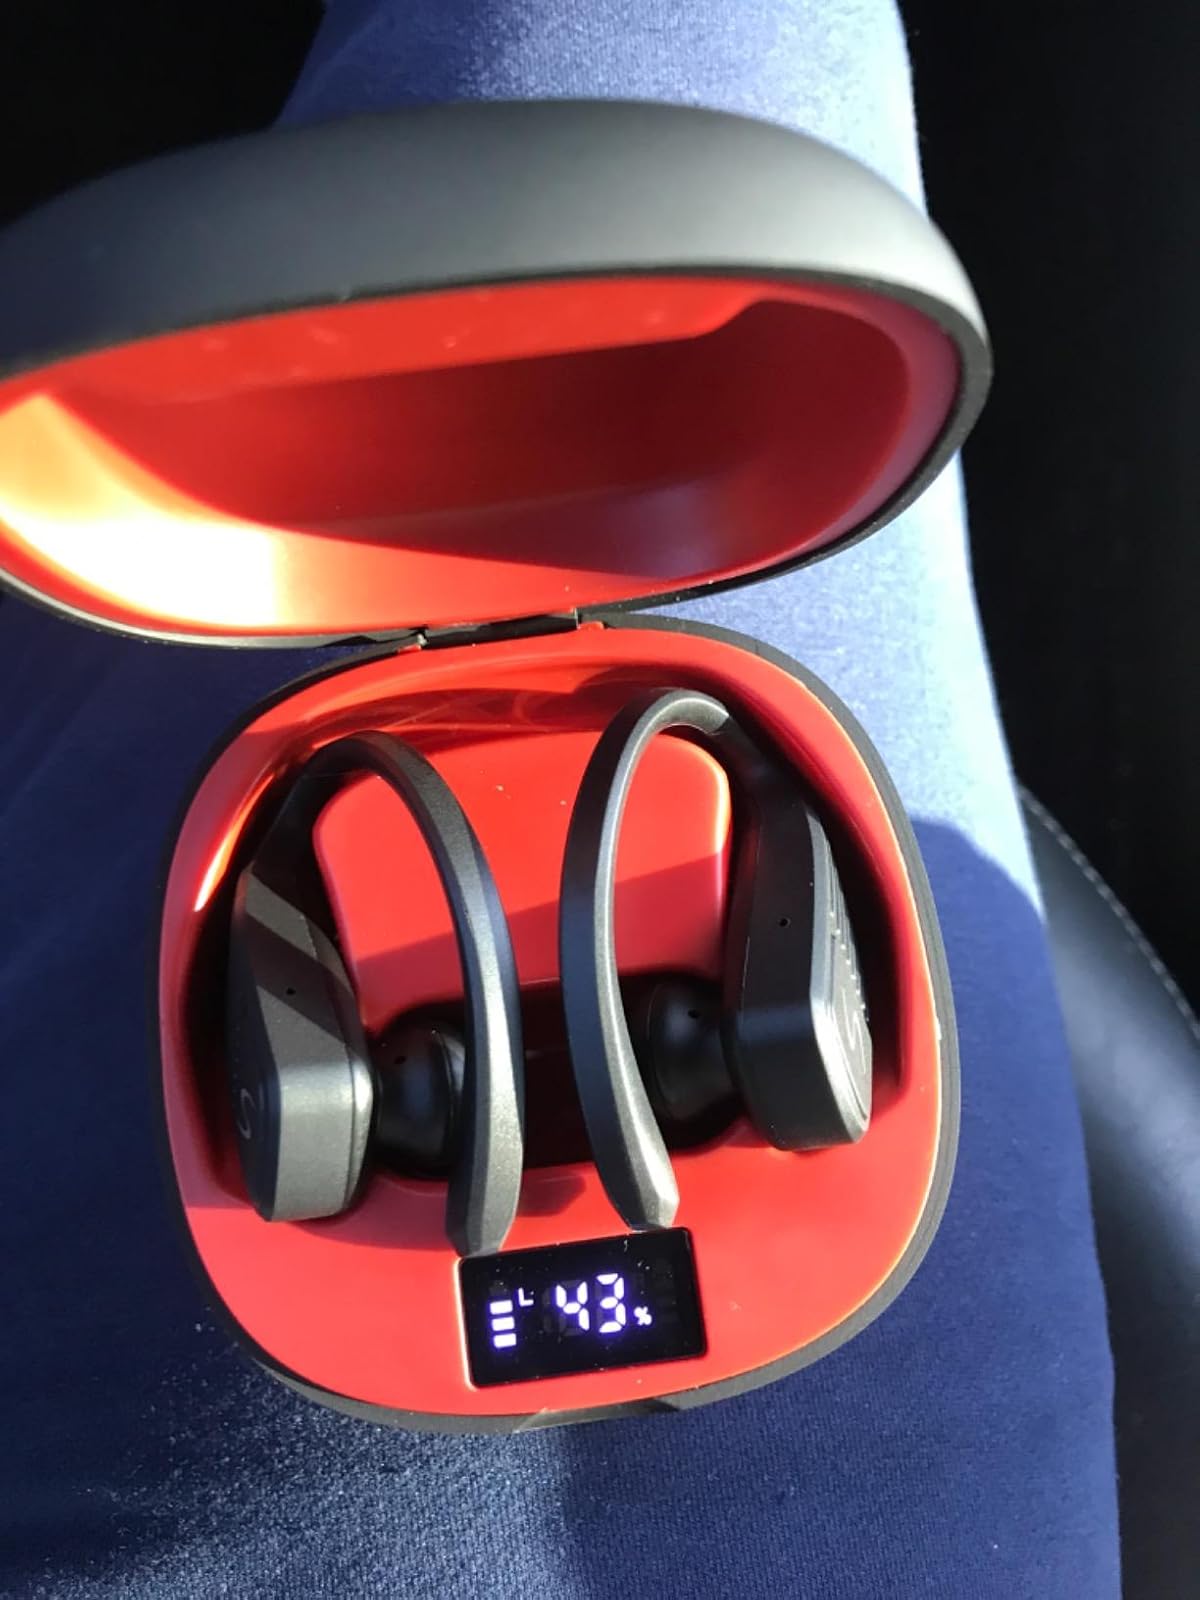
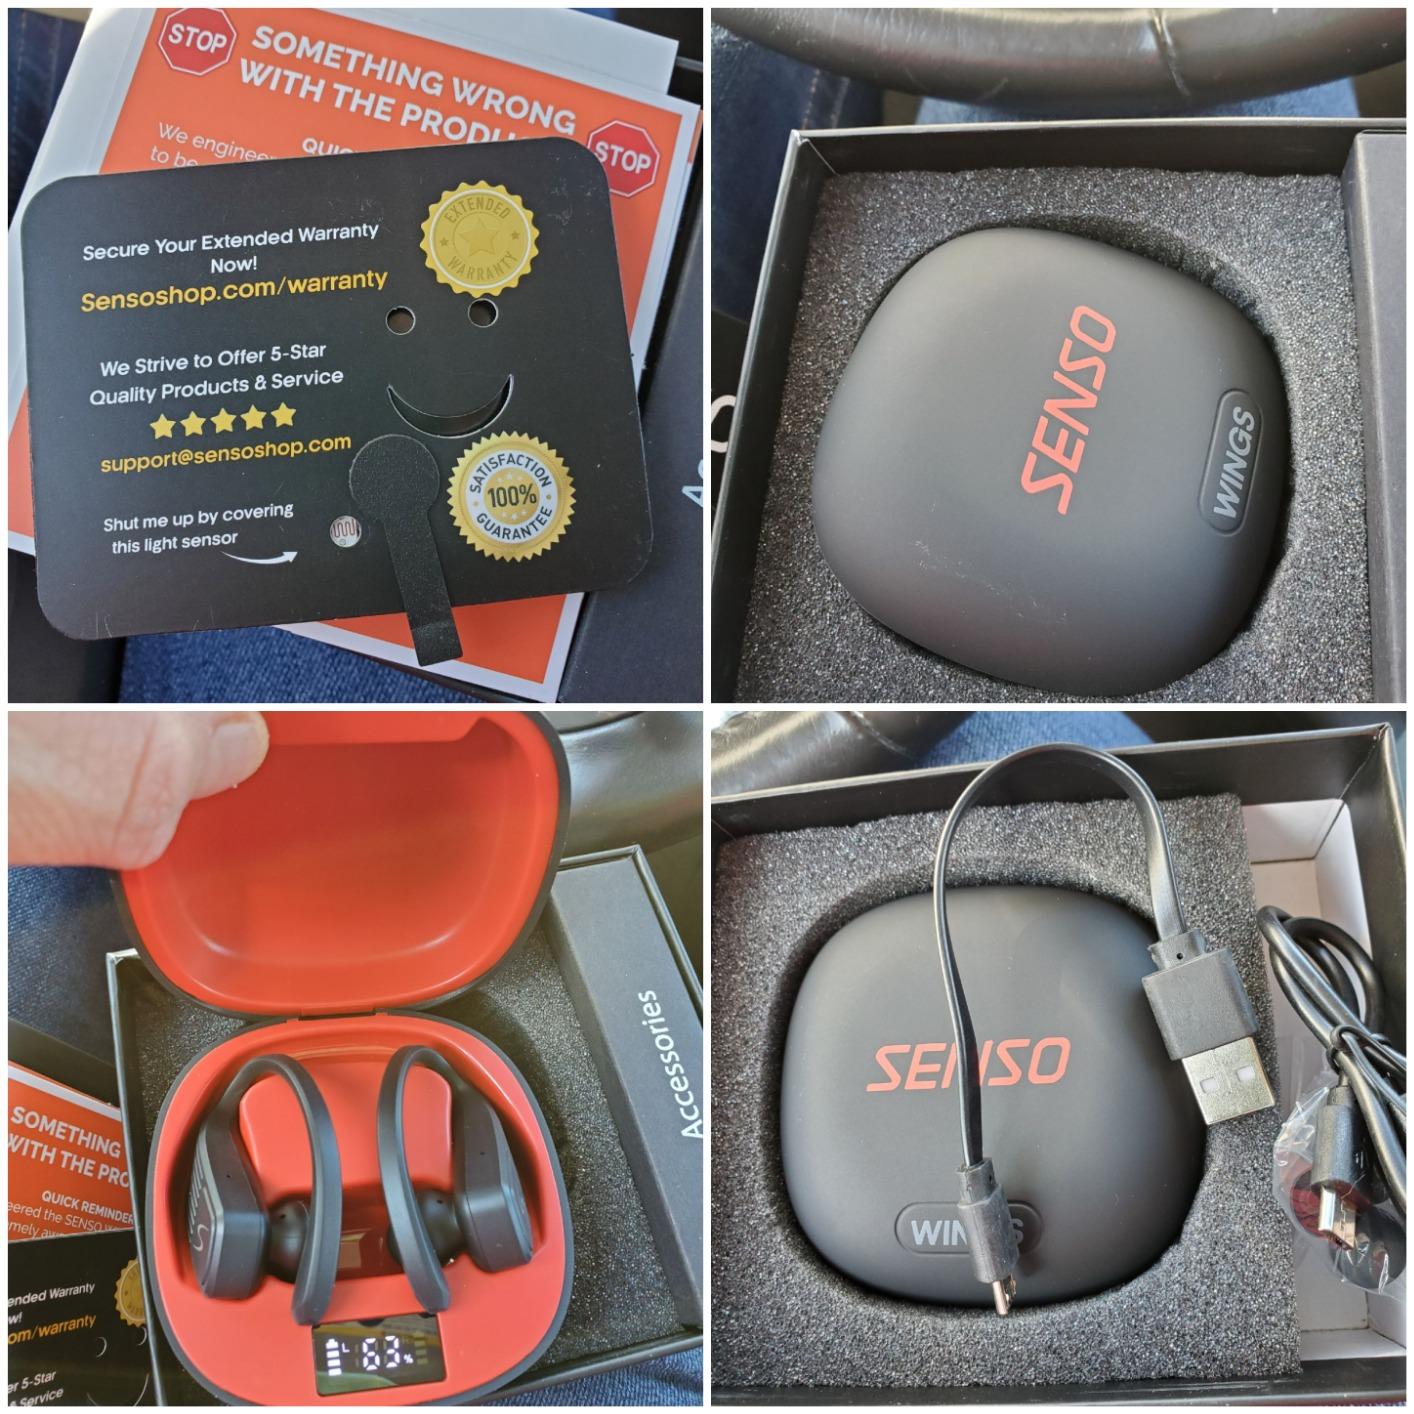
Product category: earbuds
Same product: yes